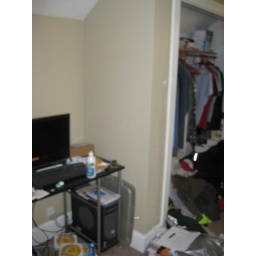
Closet in a bedroom on top floor